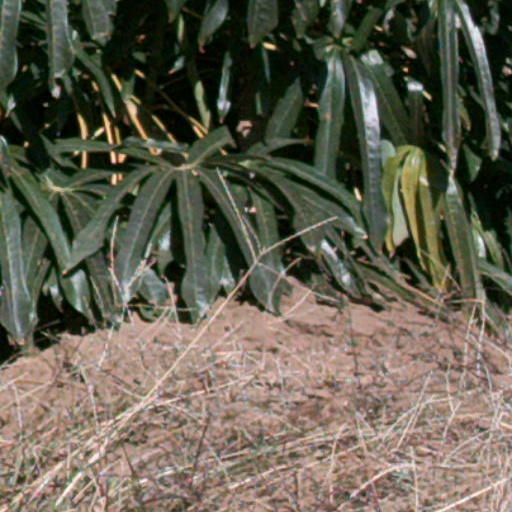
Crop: cassava